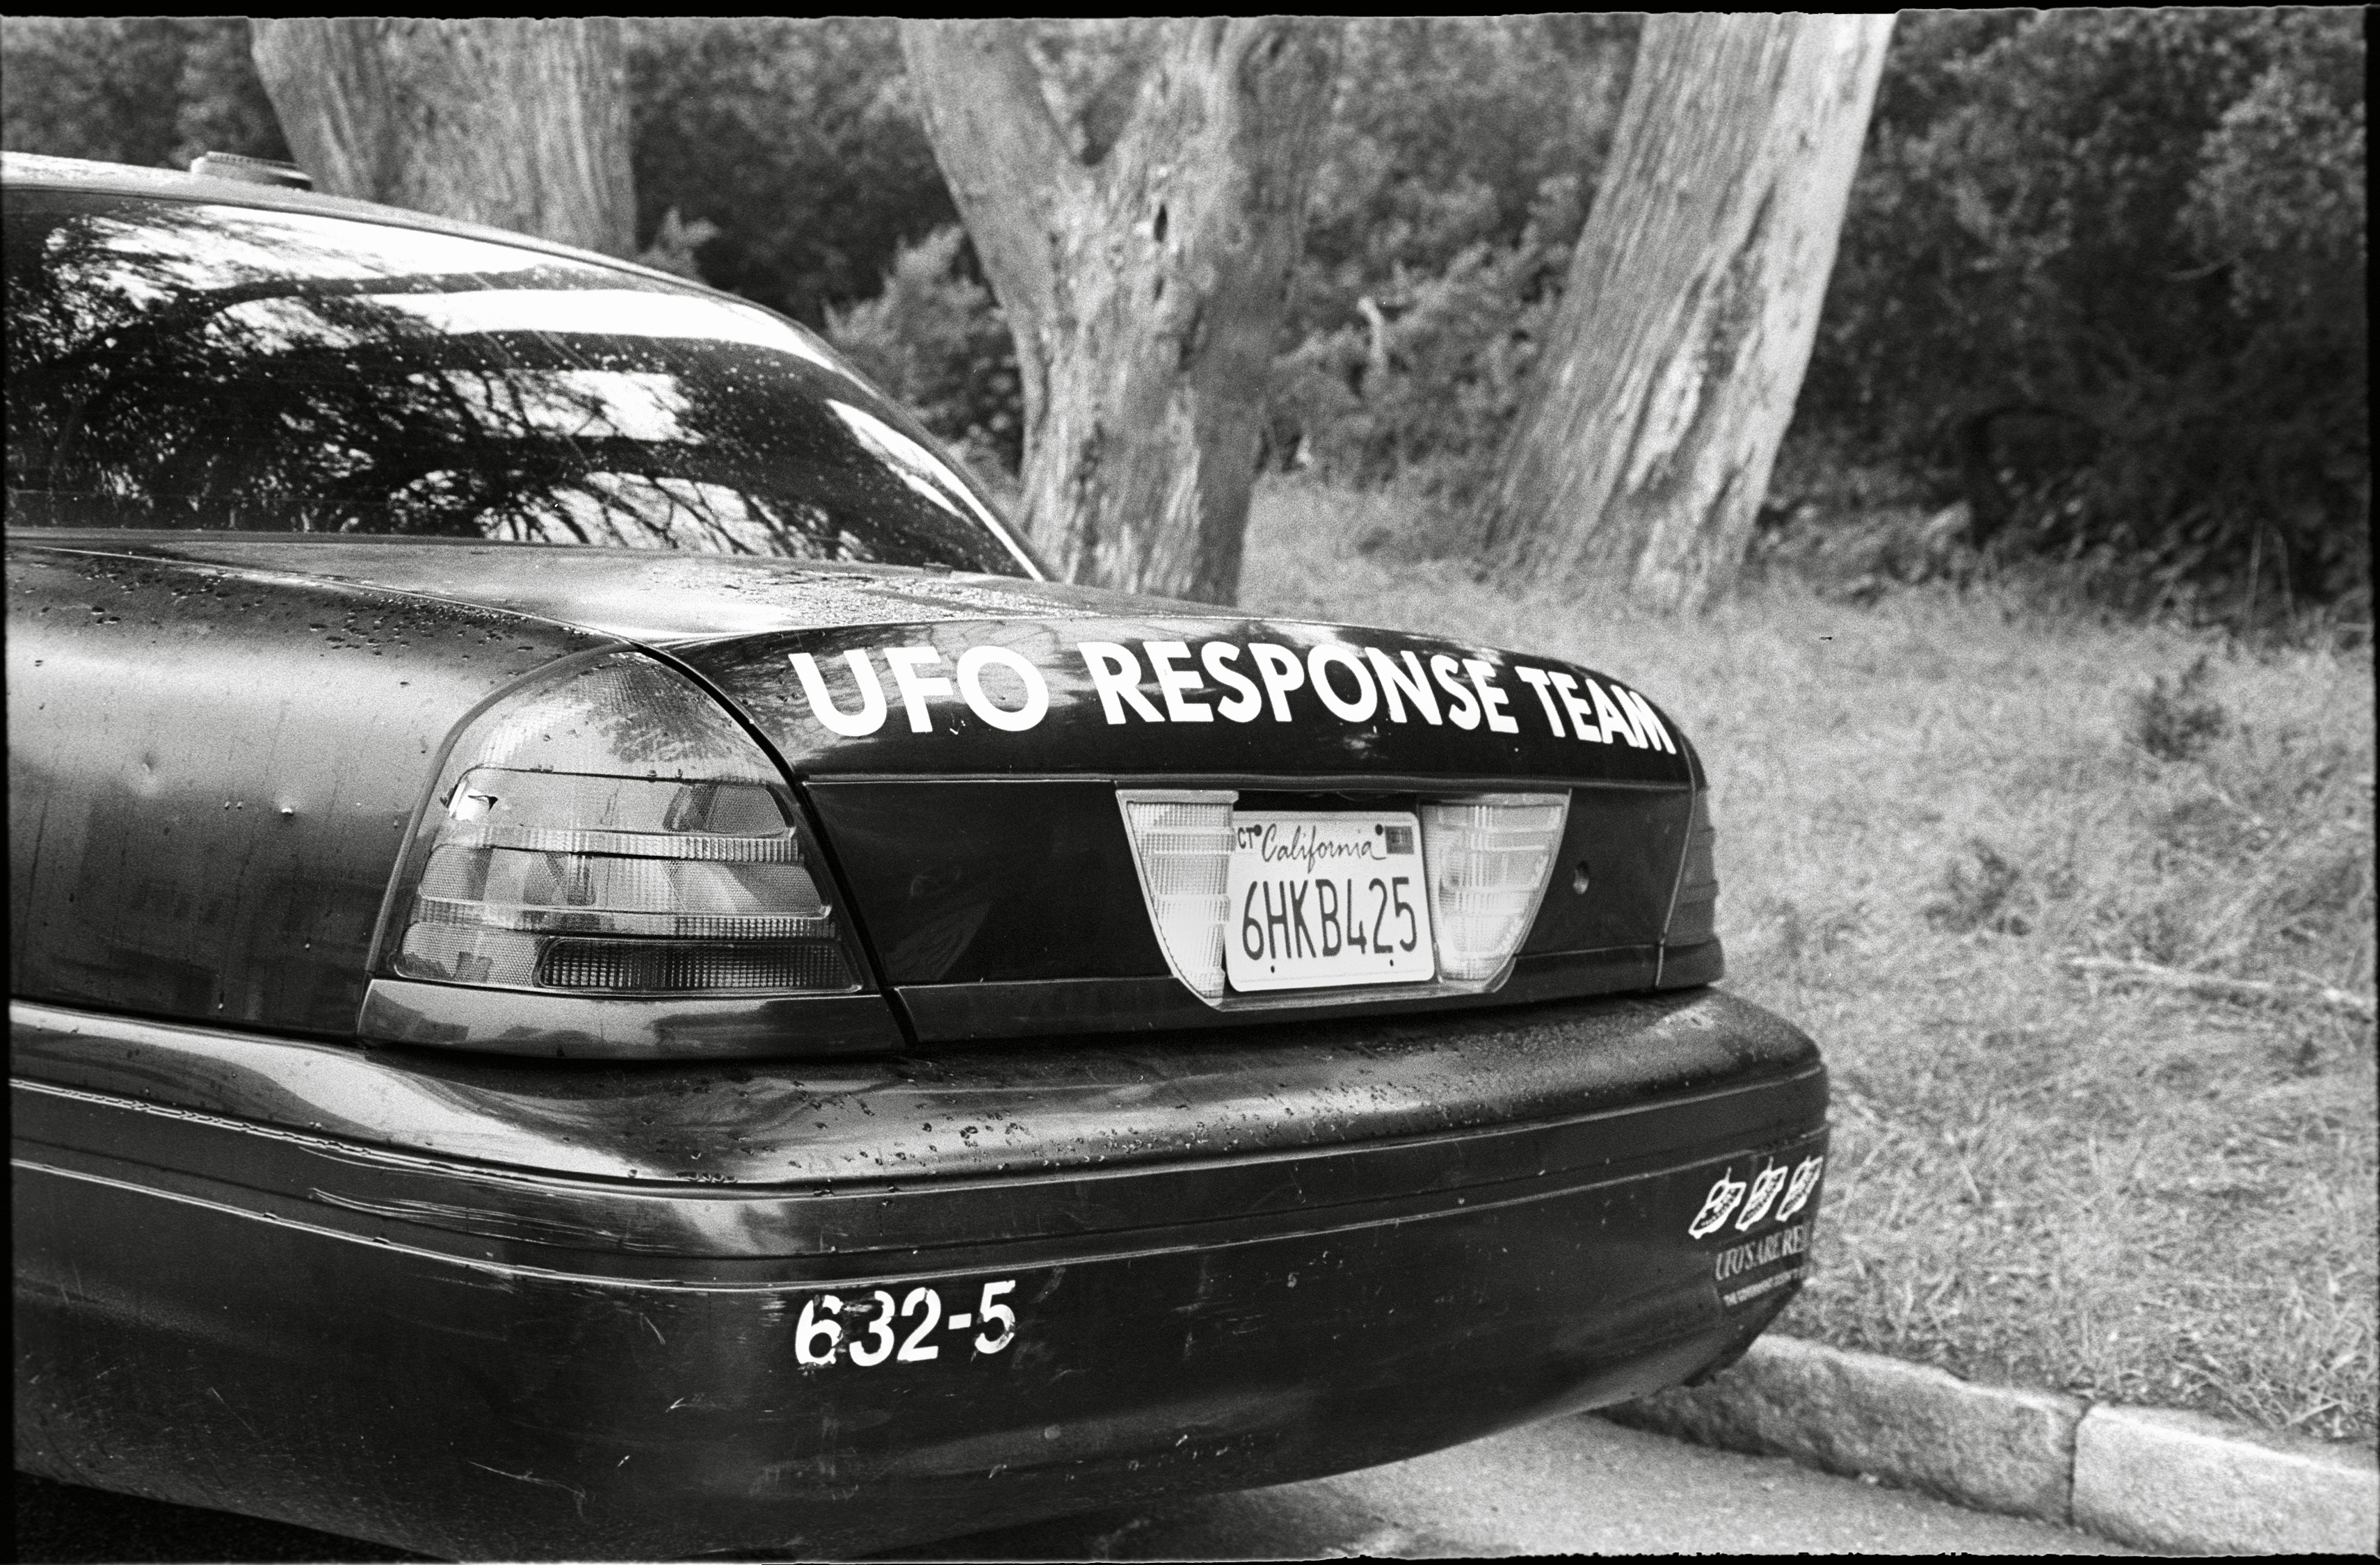
black and white, car, wheel, driving, film, vehicle, monochrome, bumper, sanfrancisco, sedan, alien, trix, ufo, crownvictoria, goldengatepark, extraterrestrial, monochrome photography, automobile make, automotive exterior, compact car, automotive design, luxury vehicle, vehicle registration plate